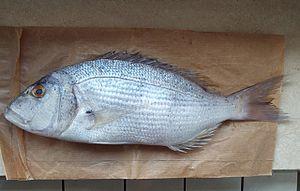
Dentex est un genre de « dentés », des poissons marins carnivores, faisant partie de la famille des Sparidae.
Le denti ou denté commun est une espèce de poissons de la famille des Sparidae.
Le terme denté désigne plusieurs espèces de poissons de bonne qualité gustative, de la famille des sparidés. En France, il fait référence, en premier lieu, au denté commun. Les genres Dentex, Polysteganus, Argyrozona, Petrus et Virididentex sont exclusivement constitués de dentés.